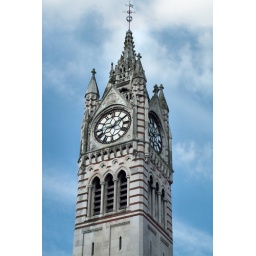
Gravesend clock tower in Berkley Crescent, Gravesend. Picture taken: 30/3/09 2:39pm